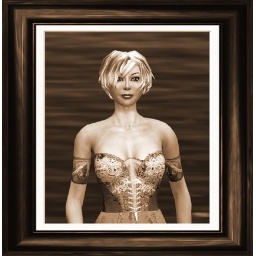
Artist Serena Parisi of France dressed in a formal blue dress in Second Life